Dingo

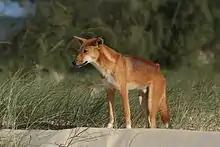
Dingo, Fraser Island, Queensland

Dingoes breed once annually, depending on the estrous cycle of the females, which according to most sources, only come in heat once per year. Dingo females can come in heat twice per year, but can only be pregnant once a year, with the second time only seeming to be pregnant.